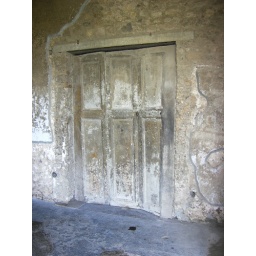
A wooden door in Pompeii - now turned to stone!